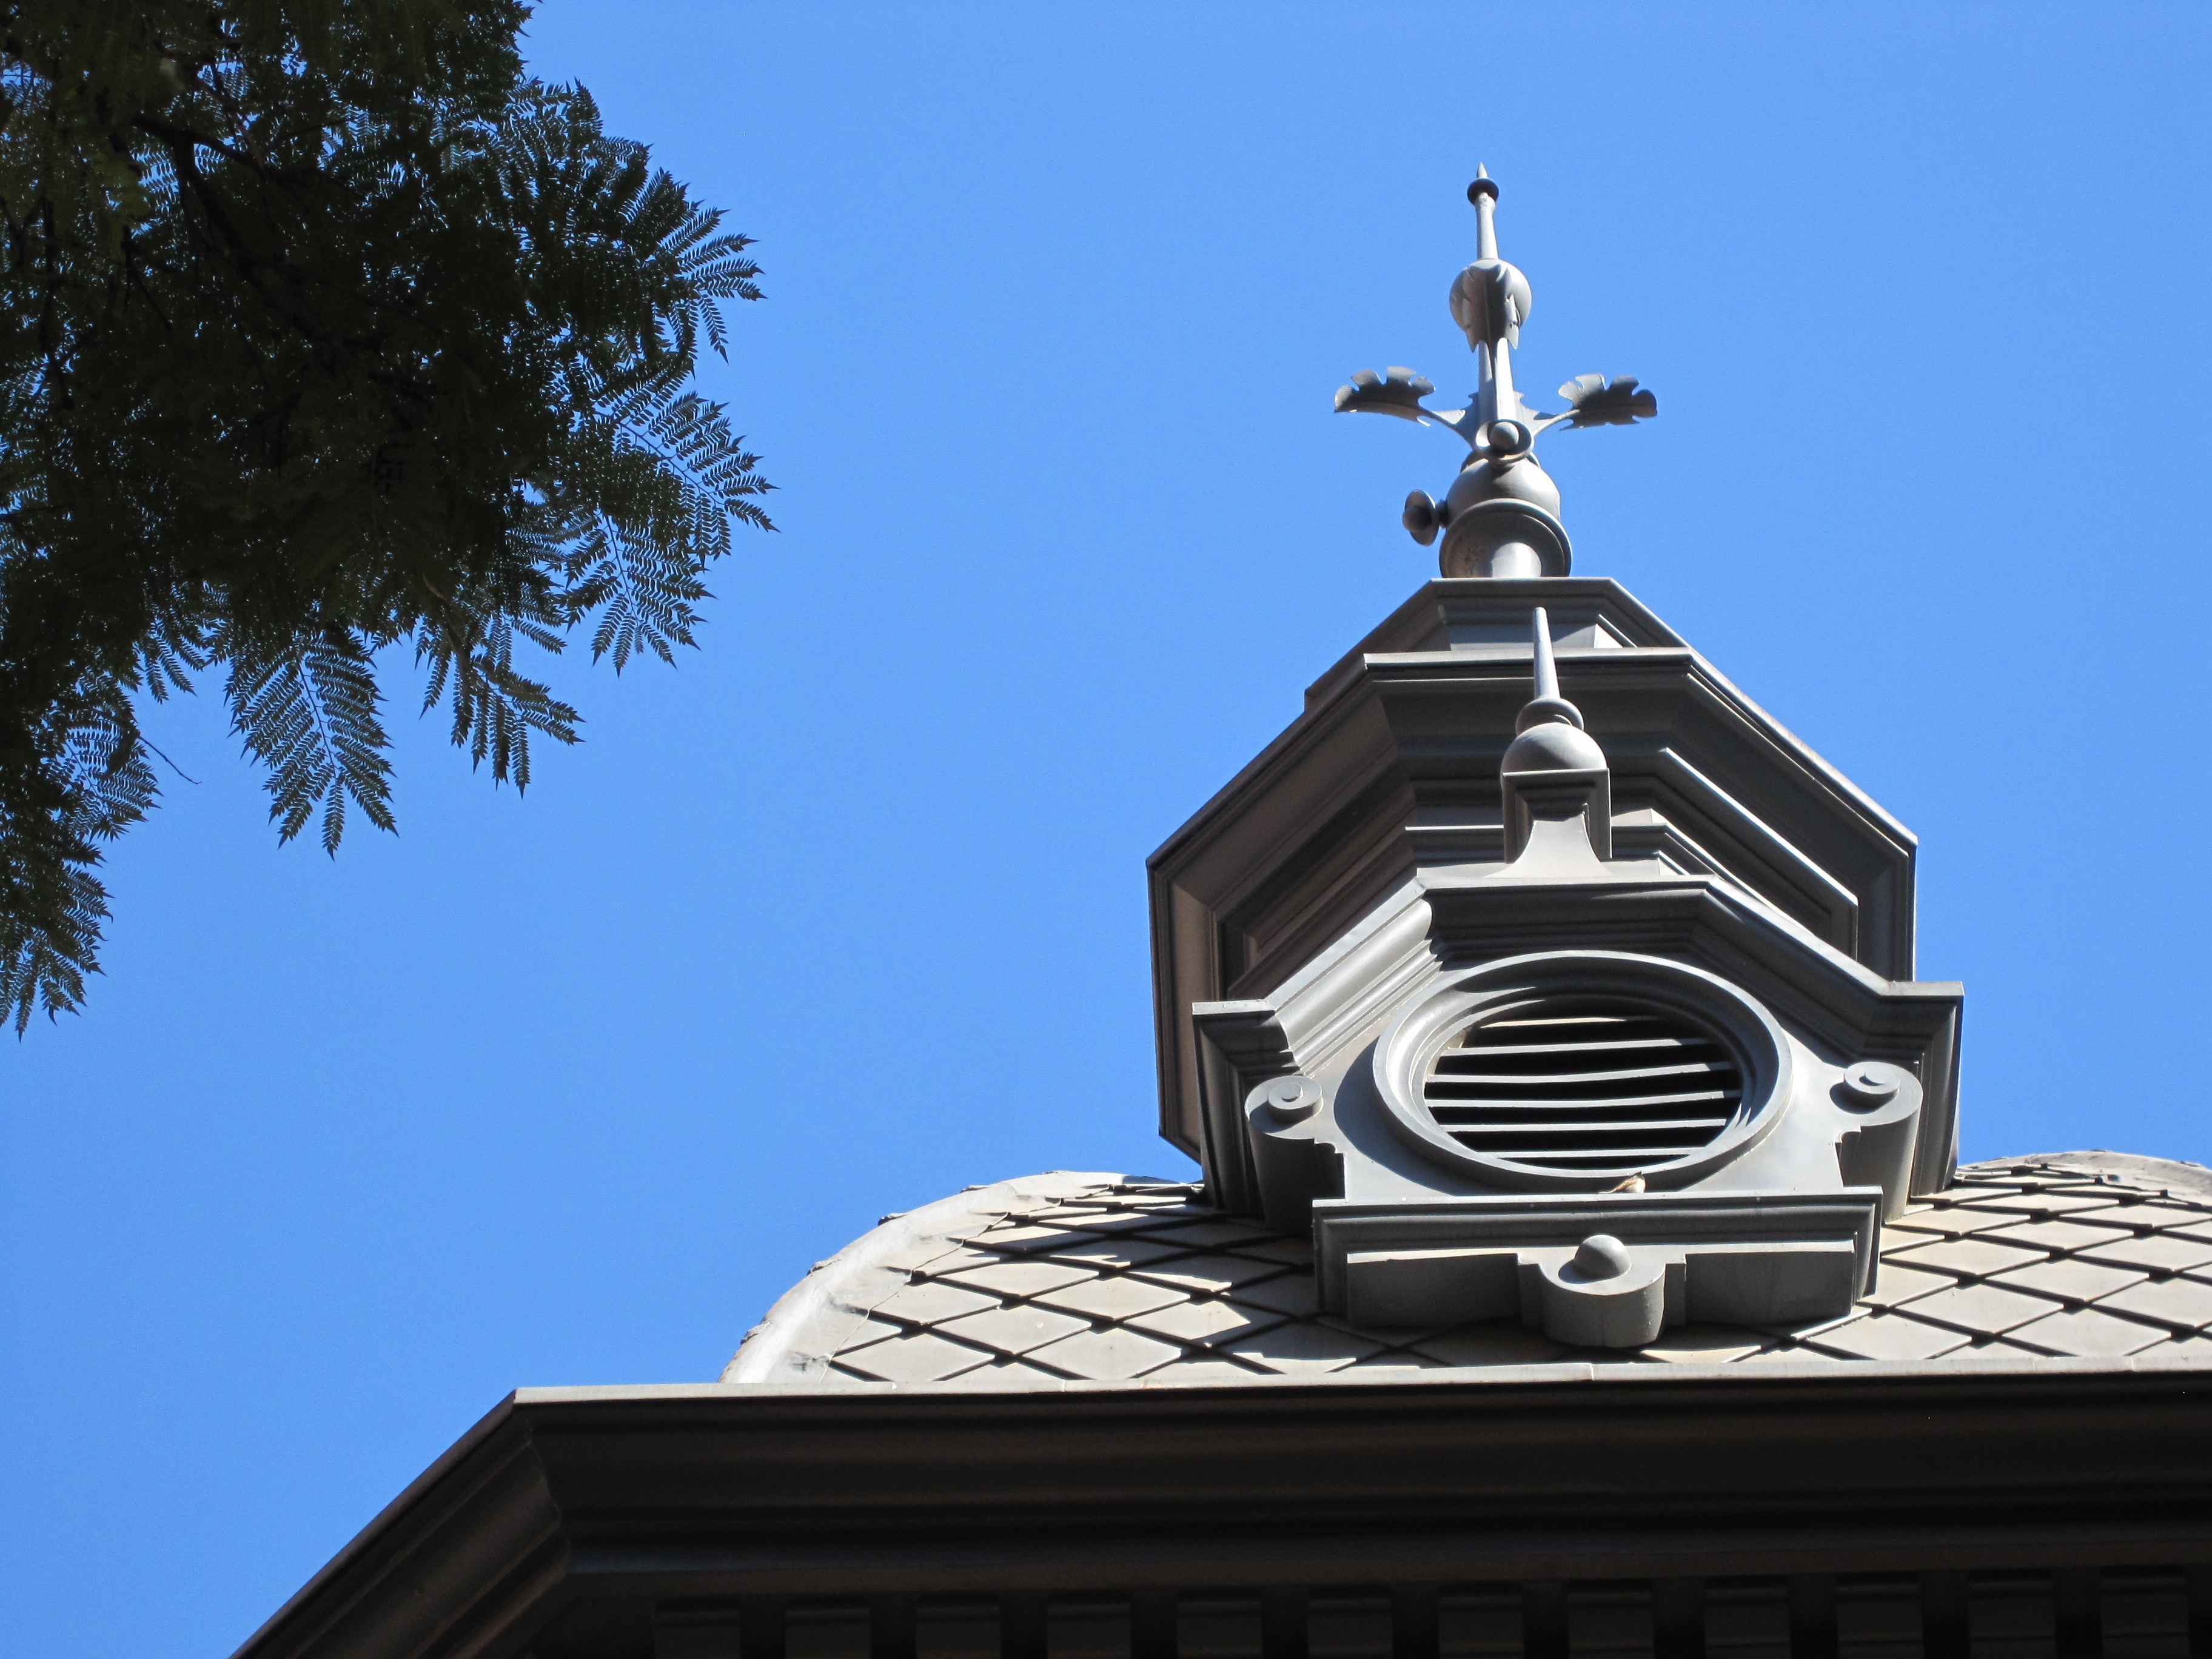
tree, architecture, sky, roof, building, daytime, pattern, tower, landmark, facade, church, historic, clock tower, bell tower, blue sky, grey, ornate, spire, steeple, decorative, dome